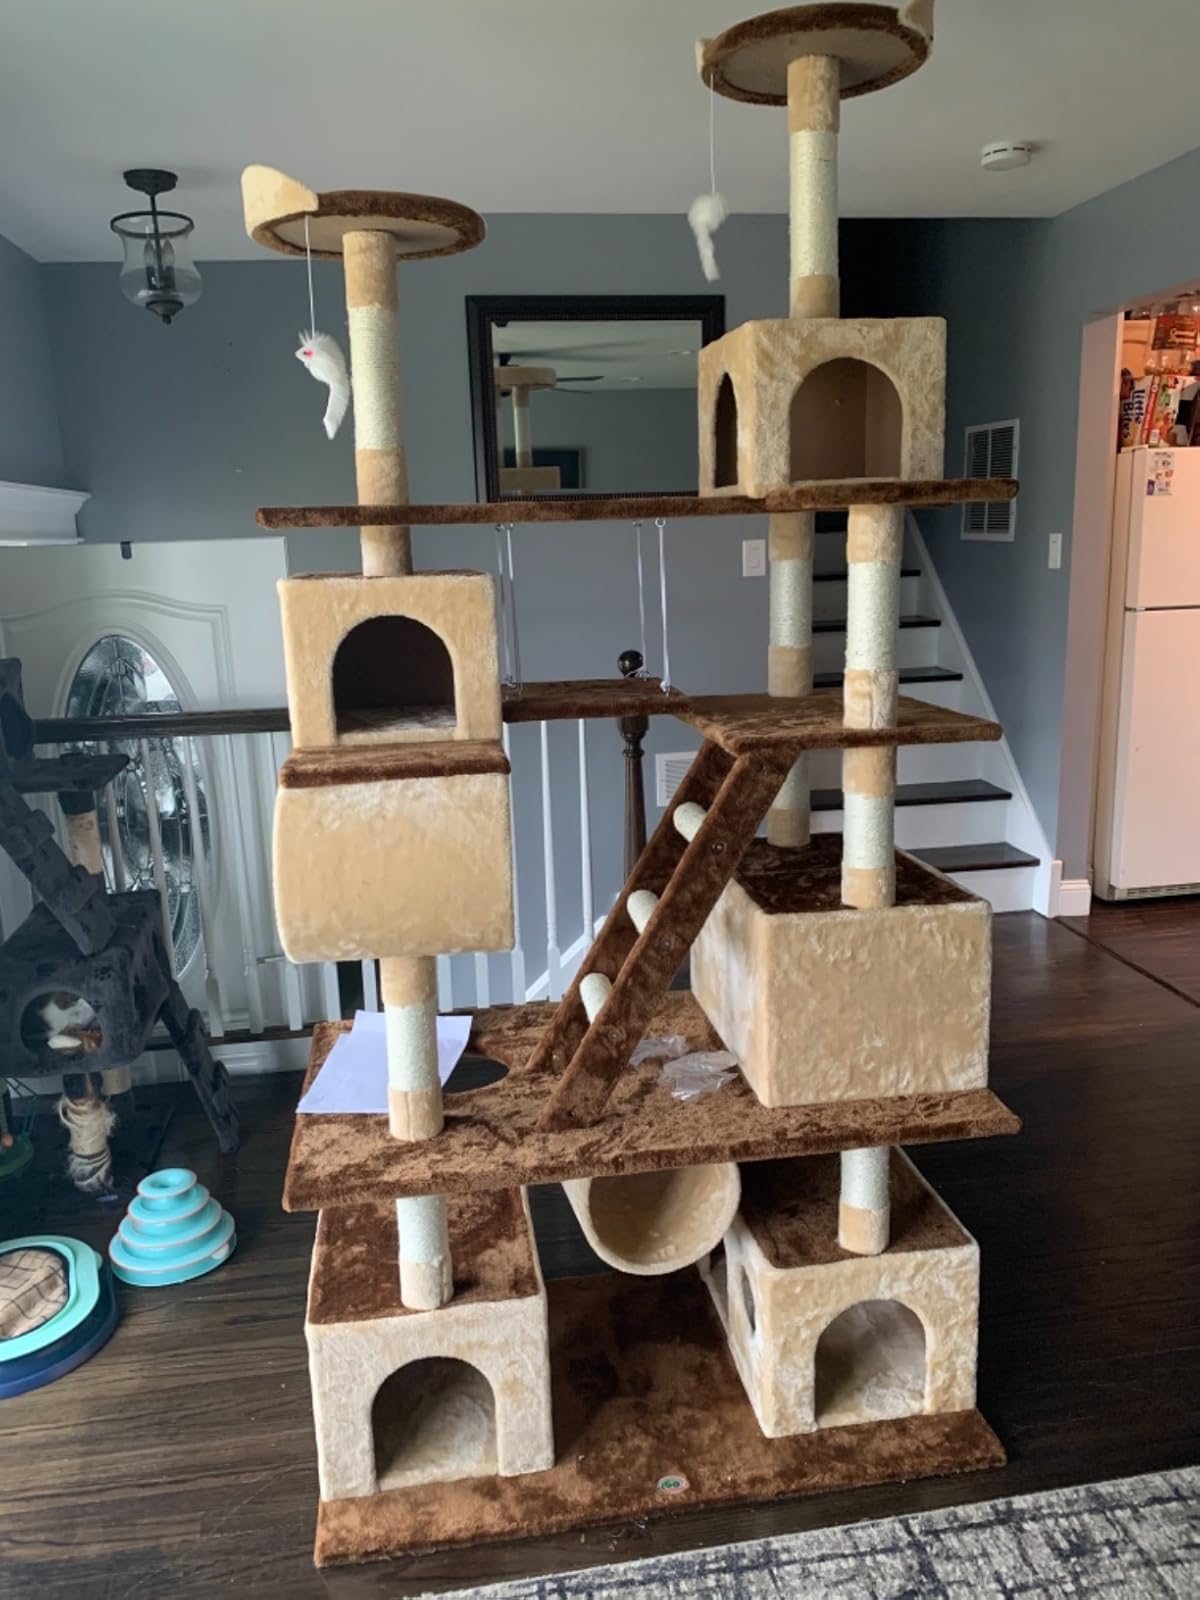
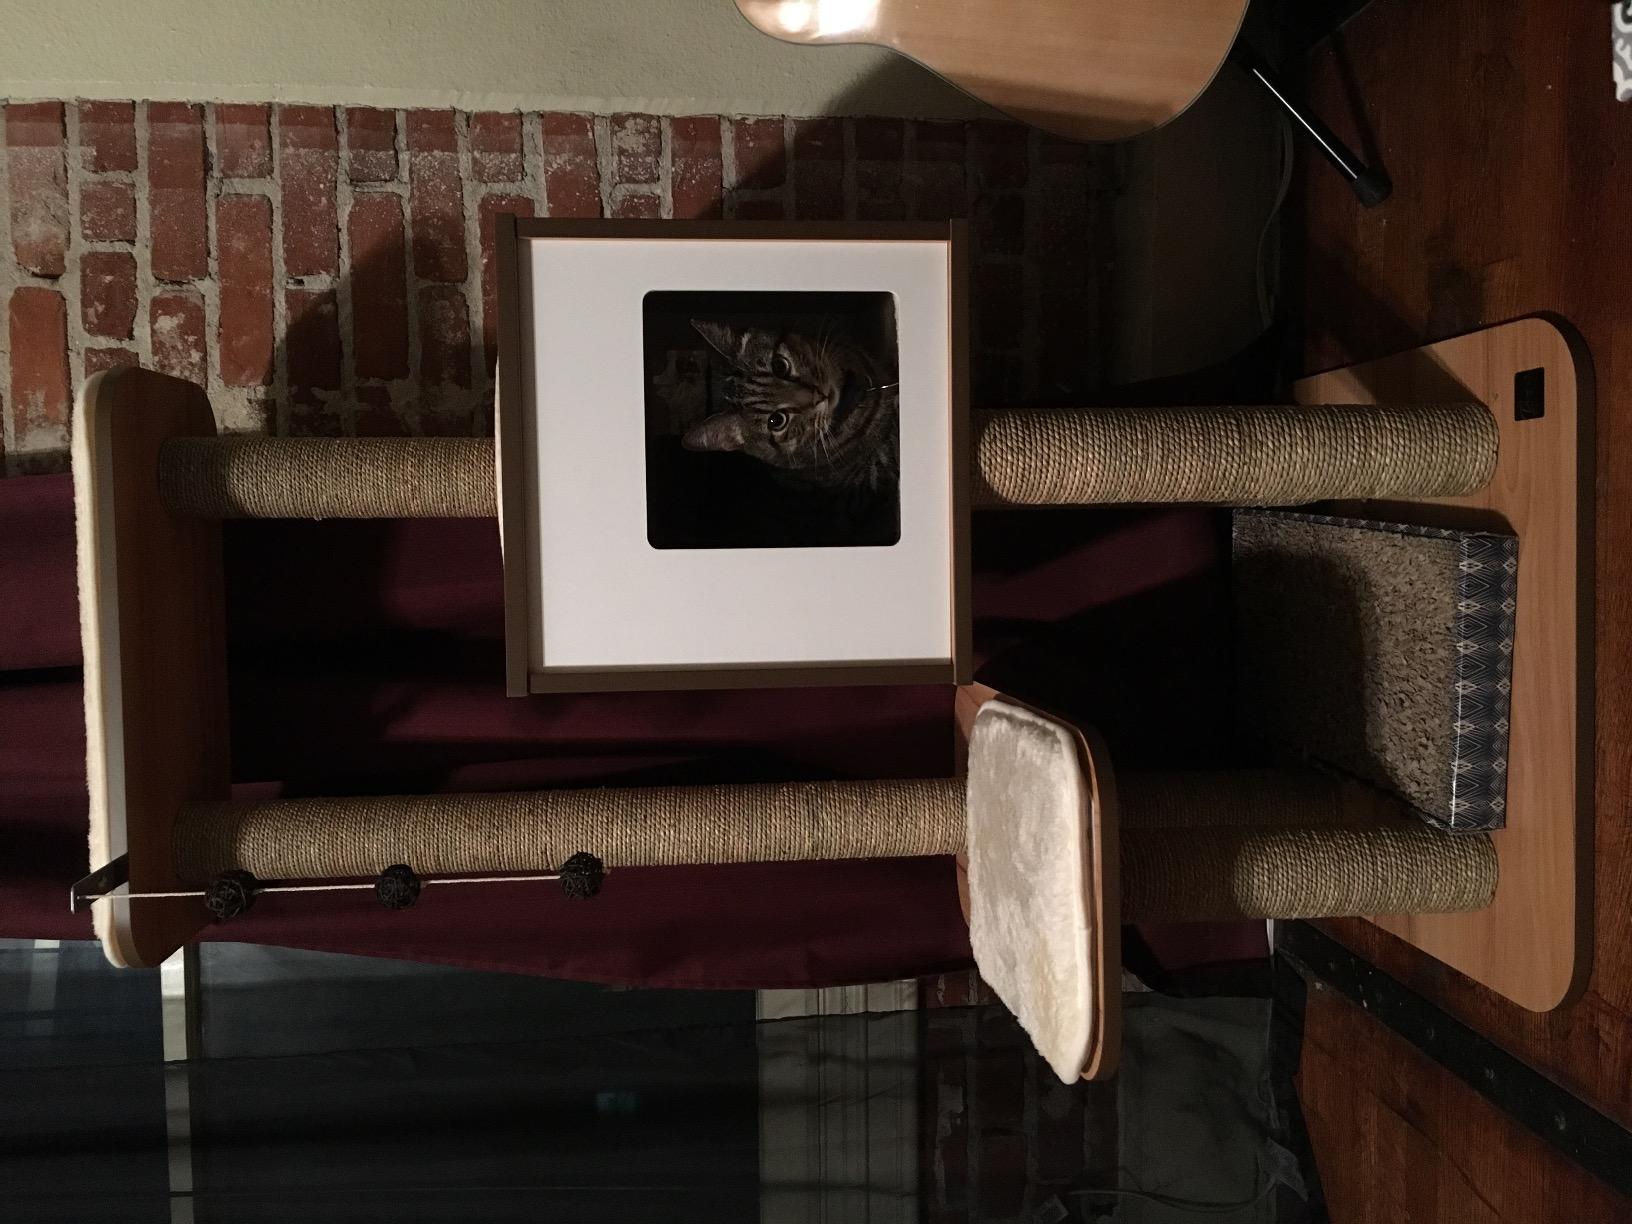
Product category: items_cat tree
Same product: no